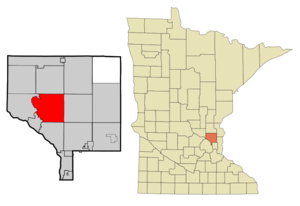
Andover est une ville dans le comté d'Anoka dans l'État du Minnesota aux États-Unis.